TetTag

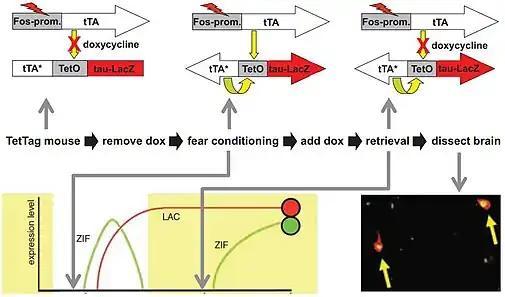
Using the TetTag mouse for memory research. During fear conditioning, doxicycline is removed from the food to allow the interaction between tTA and the LacZ labeling system. Later memory retrieval activates another immediate early gene (Zif). In this example, two neurons carry the red and the nuclear green label, indicating that these neurons were active during memory storage (red) and again during retrieval (green).

The TetTag mouse is a bi-transgenic mutant used in neuroscience research that expresses a persistent marker (e.g. beta-galactosidase) under control of the immediate early gene fos. This mouse strain allows the stable labeling of activated neurons in mice in a defined time window of several hours.